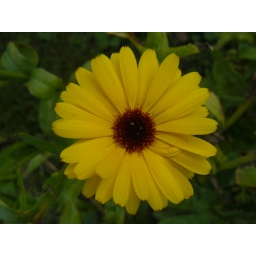
This is the yellow flower by itself and in the morning.